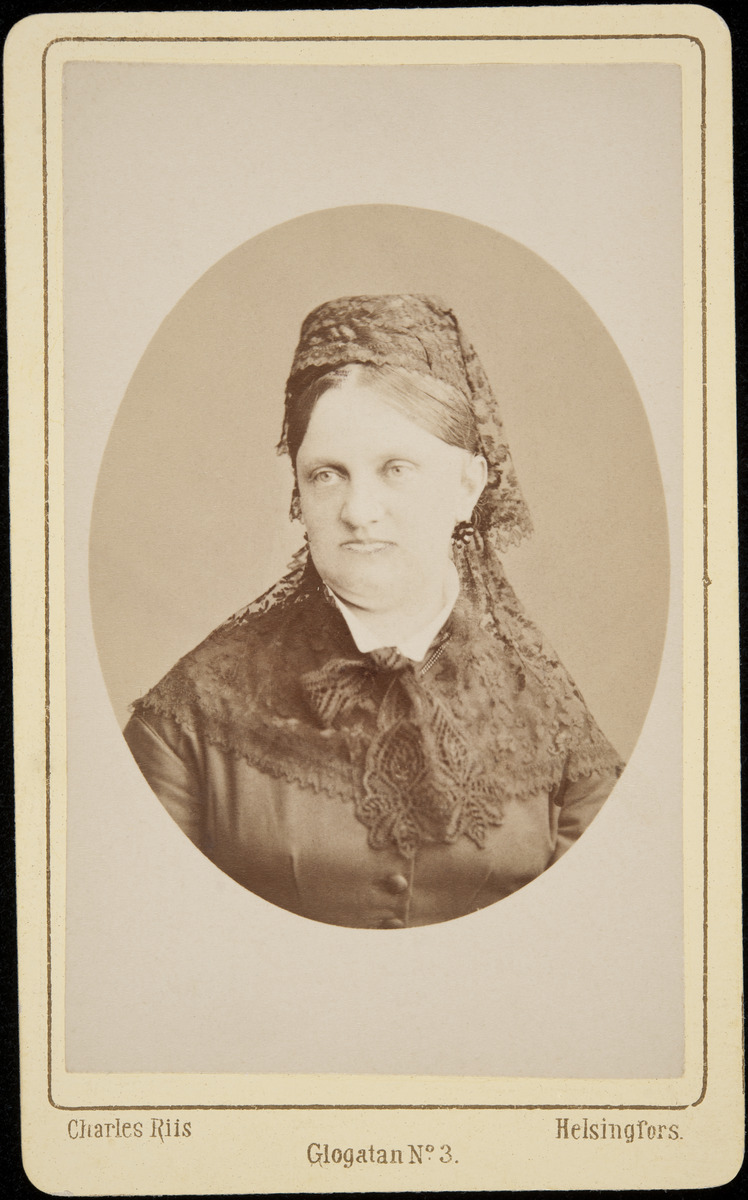
Naisen muotokuva
sisällön kuvaus: Naisen muotokuva. Puvussa paljon mustaa pitsiä. Signe Branderin sukulaisia (?) mustavalkoinen
Kuvaaja: Riis, Charles, valokuvaaja
Ajankohta: kuvausaika 10.9.1876
Paikka: Suomi, Uusimaa, Helsinki, Kluuvi Helsinki, Kluuvikatu 3
Aiheet: von Schoultz, H., vaatteet, muoti, yläluokka, yhteiskuntaluokat, naiset, hiukset, kampaukset, pitsit